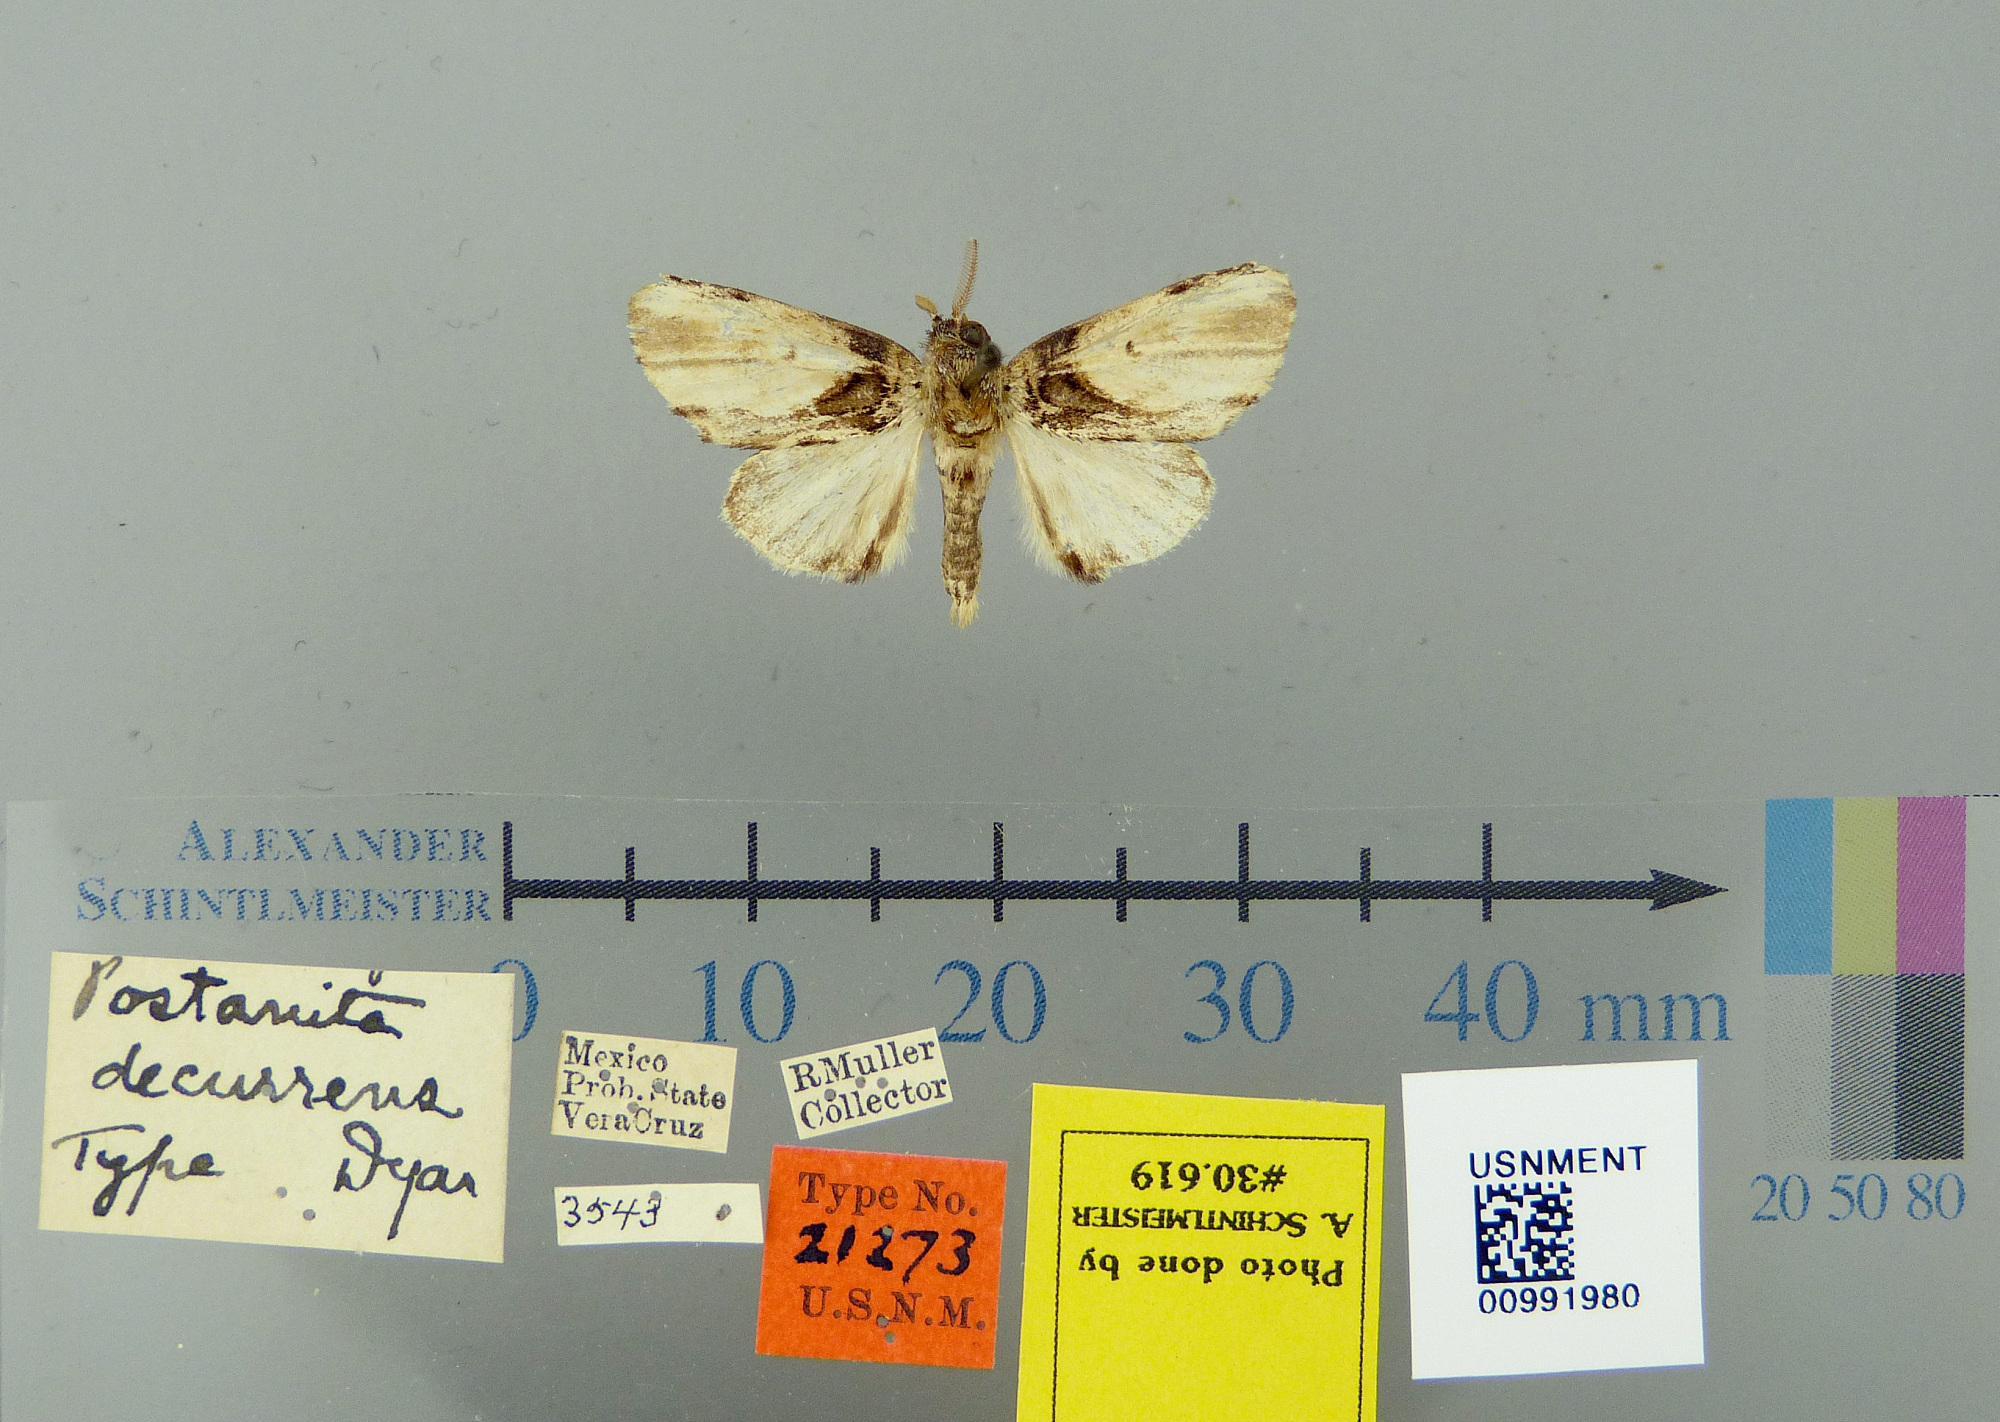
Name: Postanita decurrens
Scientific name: Postanita decurrens Dyar, 1919
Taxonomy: Animalia, Arthropoda, Insecta, Lepidoptera, Notodontidae
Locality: Mexico; prob. State Veracruz, Veracruz-Llave, Mexico